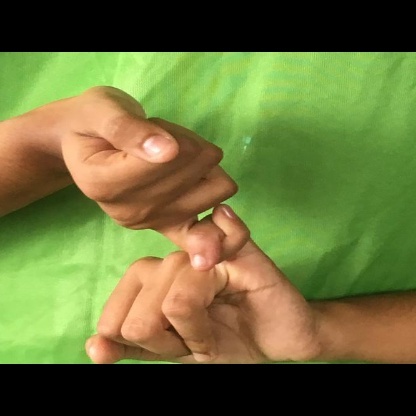
Mudra: Kilaka